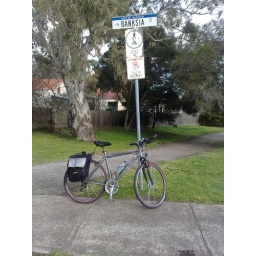
Banksia St. sign and Kevin's bike (Taken by Kevin)